Pauldron

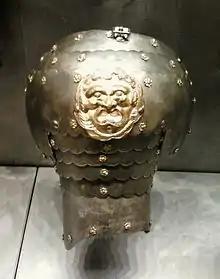
Right pauldron of hussar's armor, 17th century, District Museum in Tarnów

A pauldron (sometimes spelled pouldron or powldron) is a component of plate armor that evolved from spaulders in the 15th century. As with spaulders, pauldrons cover the shoulder area. Pauldrons tend to be larger than spaulders, covering the armpit and sometimes parts of the back and chest. A pauldron typically consists of a single large dome-shaped piece to cover the shoulder (the "cop") with multiple lames attached to it to defend the arm and upper shoulder. On some suits of armour, especially those of Italian design, the pauldrons would be asymmetrical, with one pauldron covering less (for mobility) and sporting a cut-away to make room for a lance rest.